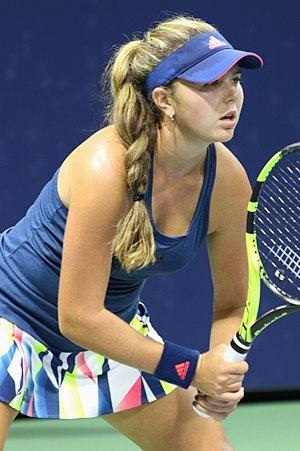
Kayla Day, née le 28 septembre 1999 à Santa Barbara, est une joueuse de tennis américaine.